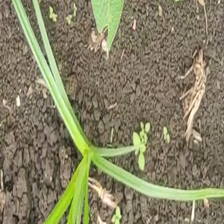
Weed species: Lavhala_(Cyperus_Rotundus)